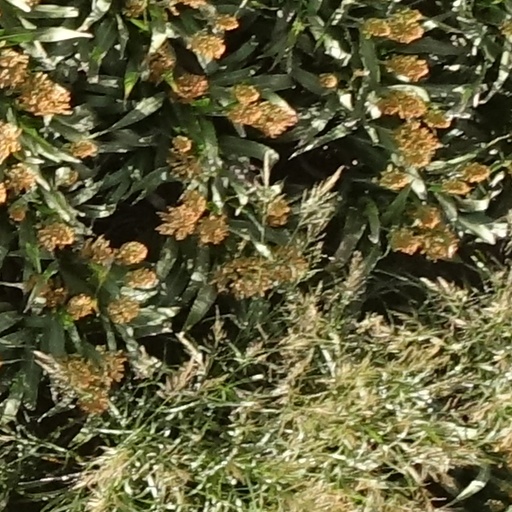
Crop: sorghum